Mamer railway station

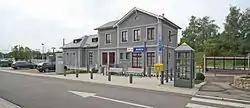
The station

Mamer railway station is a railway station serving Mamer, in south-western Luxembourg. It is operated by Chemins de Fer Luxembourgeois, the state-owned railway company.